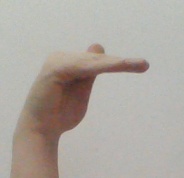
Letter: khaa